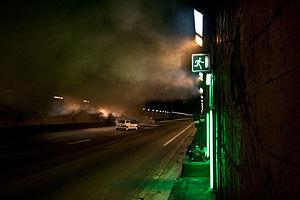
Issues de secours
Un programme de modernisation des tunnels d'Île-de-France a été entrepris, dès sa création en 2007, par la Direction interdépartementale des routes d'Île-de-France. L’objectif est d’accroître la sécurité dans les voies couvertes, notamment grâce à l’installation d’équipements dynamiques et le renforcement des structures des tunnels.